Joel Smallbone

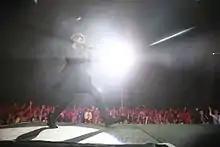
Smallbone with For King & Country performing at Kingdom Bound 2015

Smallbone did background vocals for his sister Rebecca as well as operating lights and managing the stage. He collaborated with his brother Luke and in 2008 they released their first EP, "A Tale of Two Towns", performing under the name Austoville. The group was signed to Warner Bros. Records and later changed its name to For King & Country.